Wheellock

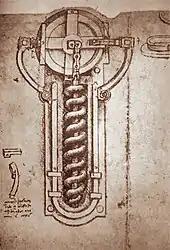
Wheellock of Leonardo da Vinci, 1500

Though not a firearm, a wheellock mechanism for a land mine is described in the "Huolongjing", a 14th century Chinese military manual. When stepped on, a pin is dislodged, causing a weight to fall, which spun a drum attached to two steel wheels. The wheels struck sparks against a flint, igniting the fuse.